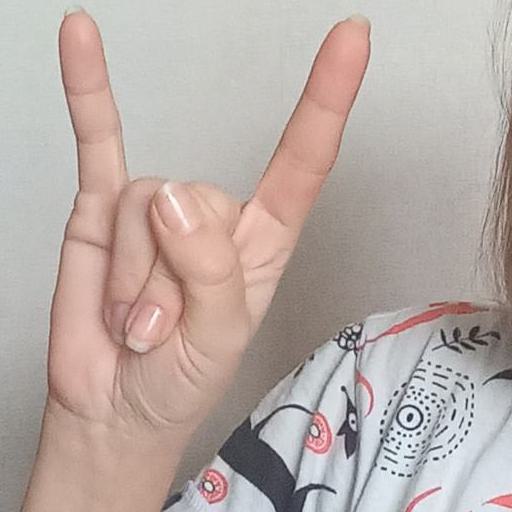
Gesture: rock